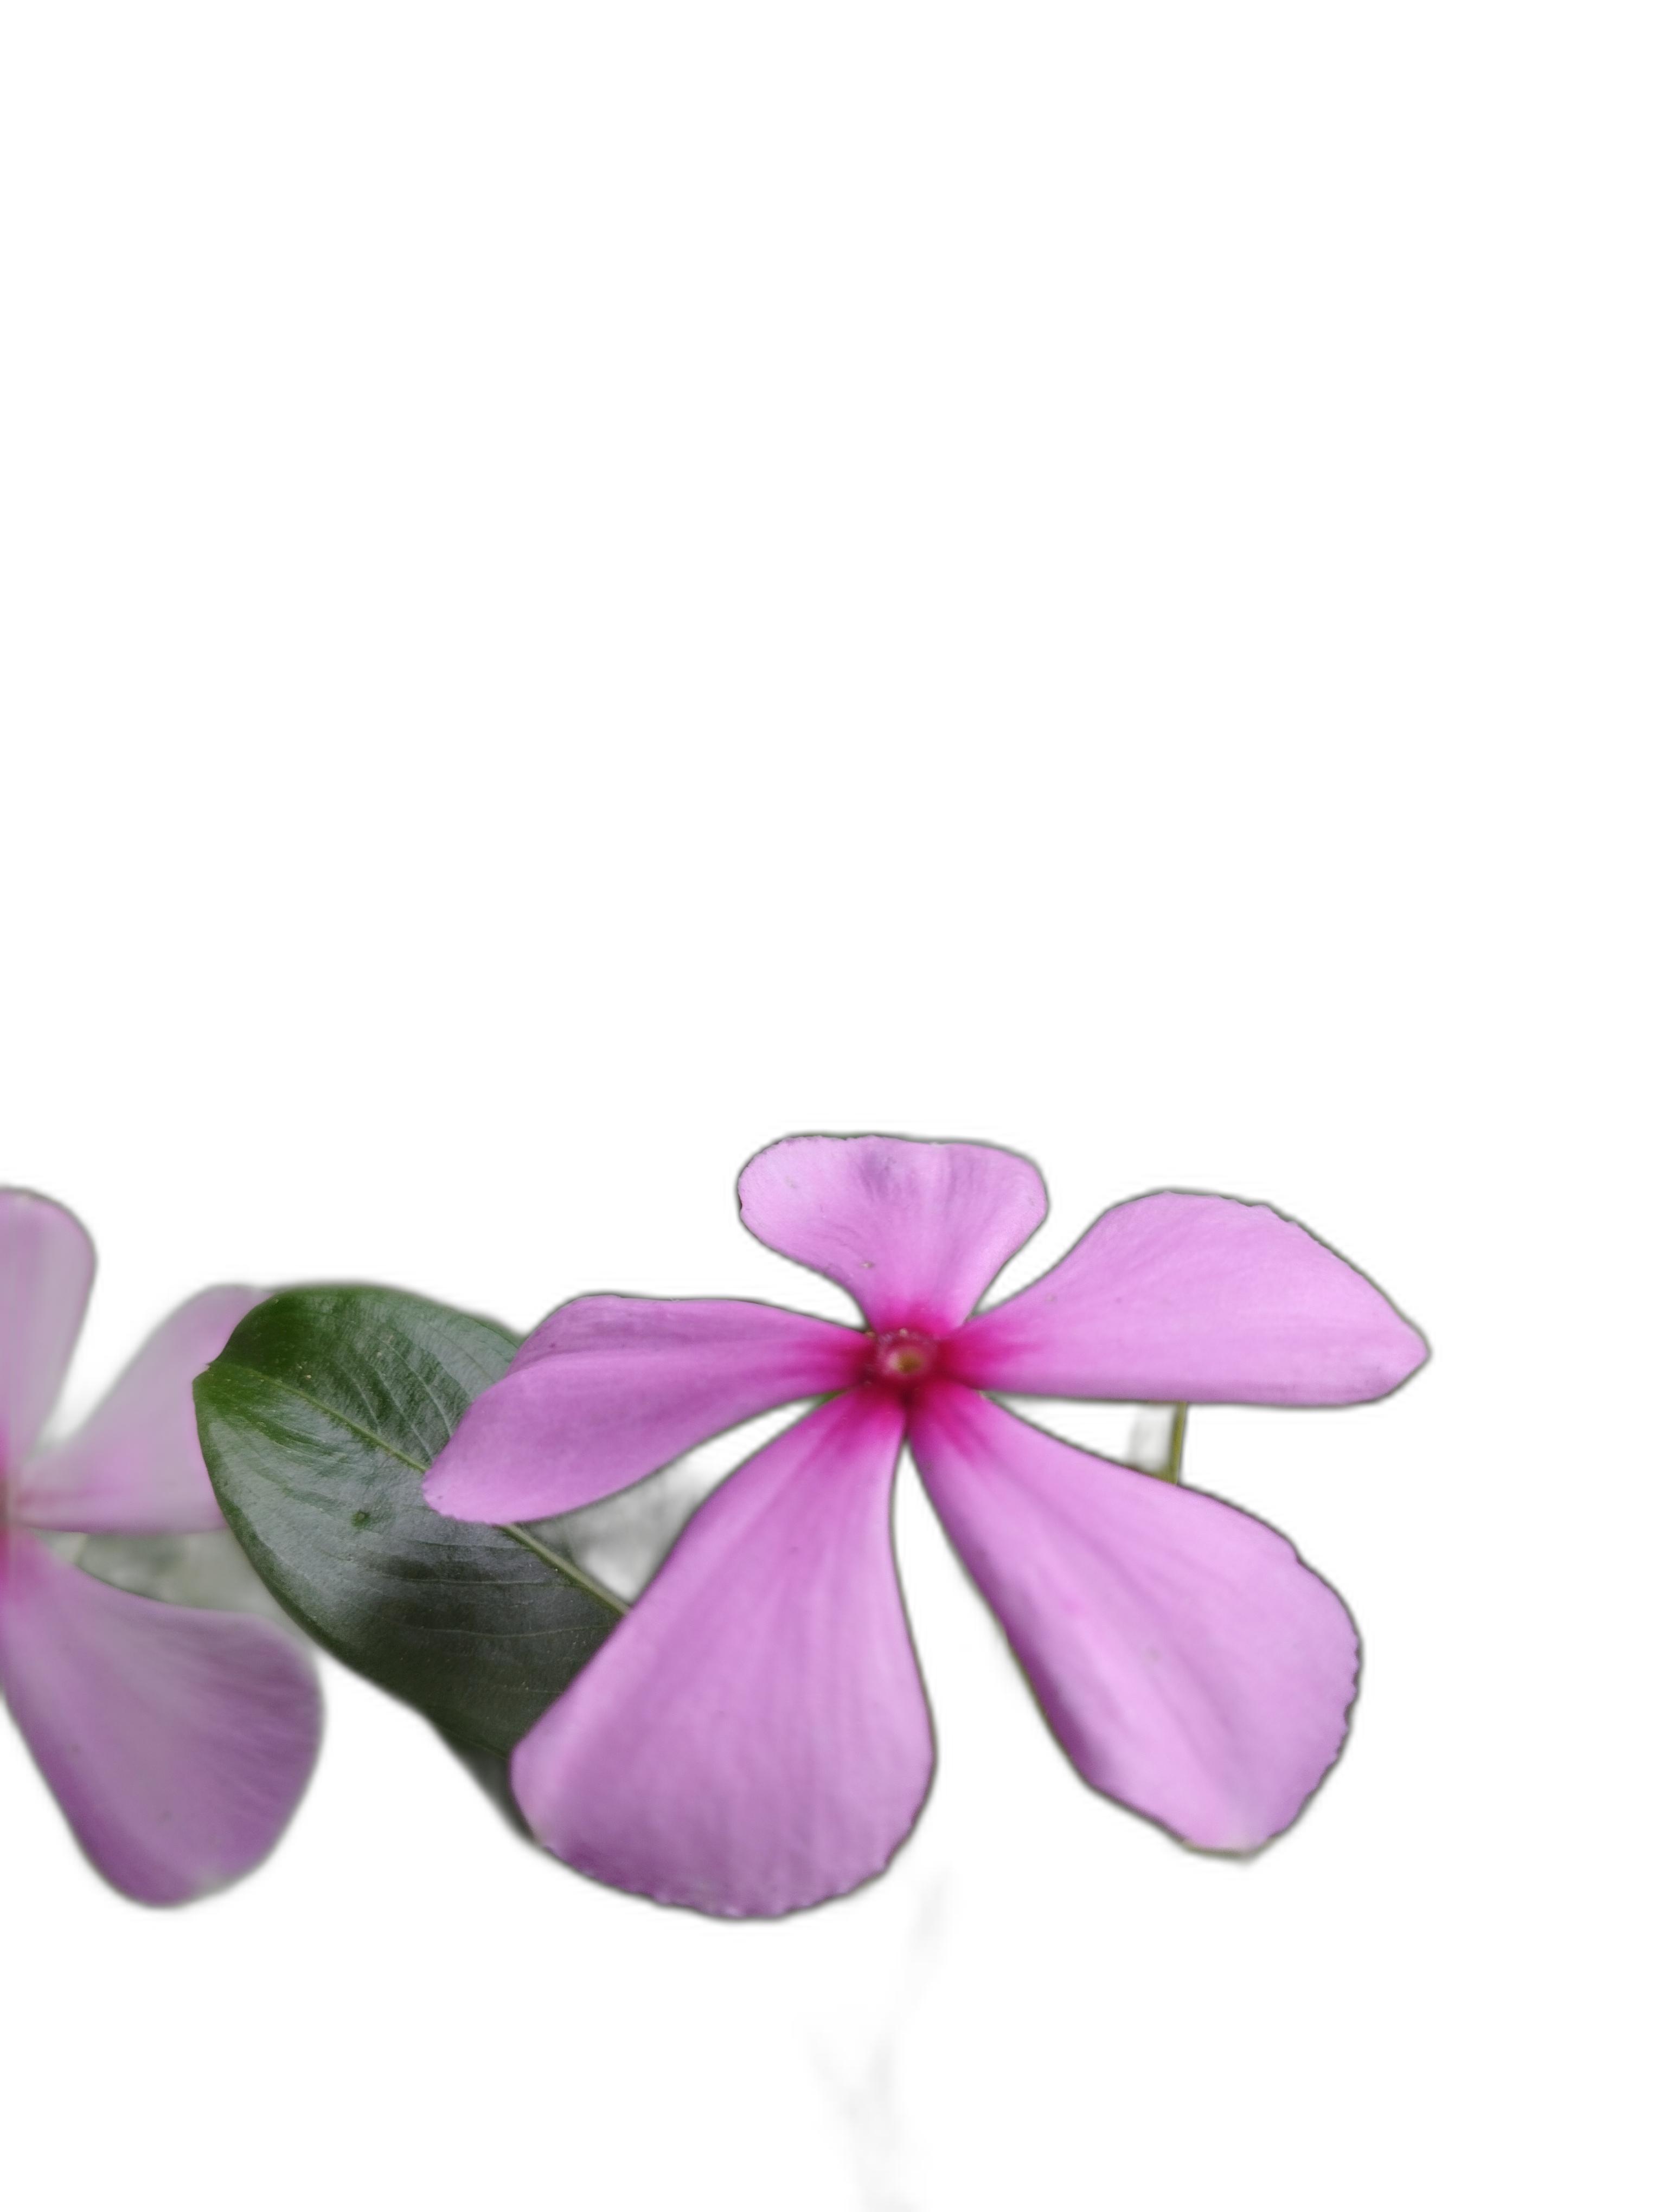
Label: Madagascar periwinkle